Absinthe

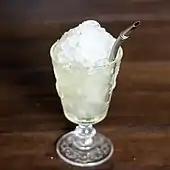
An absinthe "frappé", a common way to serve absinthe with simple syrup, water, and crushed ice

Absinthe's popularity grew steadily through the 1840s, when it was given to French troops in Algeria as a malaria preventive, and the troops brought home their taste for it. Absinthe became so popular in bars, bistros, cafés, and cabarets by the 1860s that the hour of 5 pm was called . It was favoured by all social classes, from the wealthy bourgeoisie to poor artists and ordinary working-class people. By the 1880s, mass production had caused the price to drop sharply, and the French were drinking per year by 1910, compared to their annual consumption of almost of wine.